Massimo Ambrosini

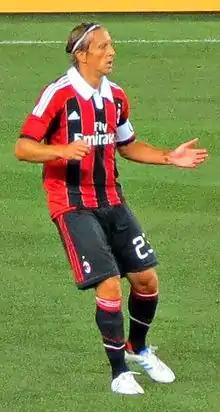
Ambrosini in 2012

Ambrosini was Milan captain in the absence of Paolo Maldini throughout the 2007–08 campaign. In this campaign, Ambrosini scored four goals. He scored decisive goals against Palermo and Empoli, and played very well in the home leg of the Milan derby against Internazionale on 4 May 2008, setting up the second goal for teammate Kaká and putting in an excellent performance throughout the game, which Milan won 2–1. However, Milan had failed to earn 3 points in each single game leading up to a 4–1 win against Udinese on the final day of the season, thus finishing only in fifth place and qualifying for 2008–09 UEFA Cup instead of the desired Champions League.